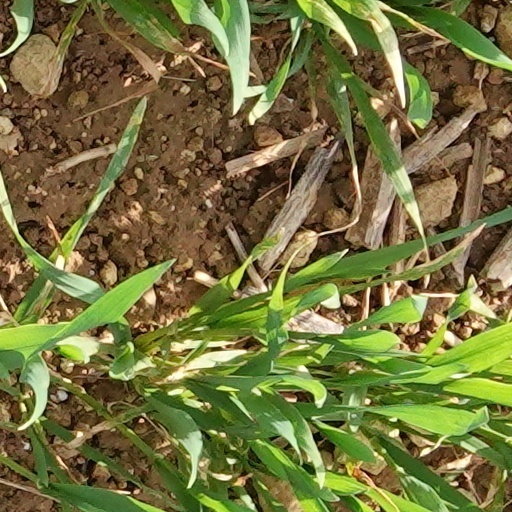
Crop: wheat